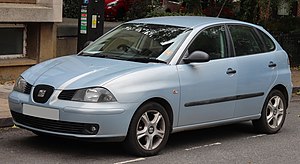
Seat Ibiza / Ibiza (type 6L)
SEAT Ibiza (2002−2006)
SEAT Ibiza er en minibil fra SEAT. Den er opkaldt efter den baleariske ø Ibiza og findes som 3- og 5-dørs hatchback samt fra 2010 også som 5-dørs stationcar. Ibiza er blevet bygget i over 25 år og er dermed den mest byggede bil fra SEAT. Sedanversionen hedder Córdoba.